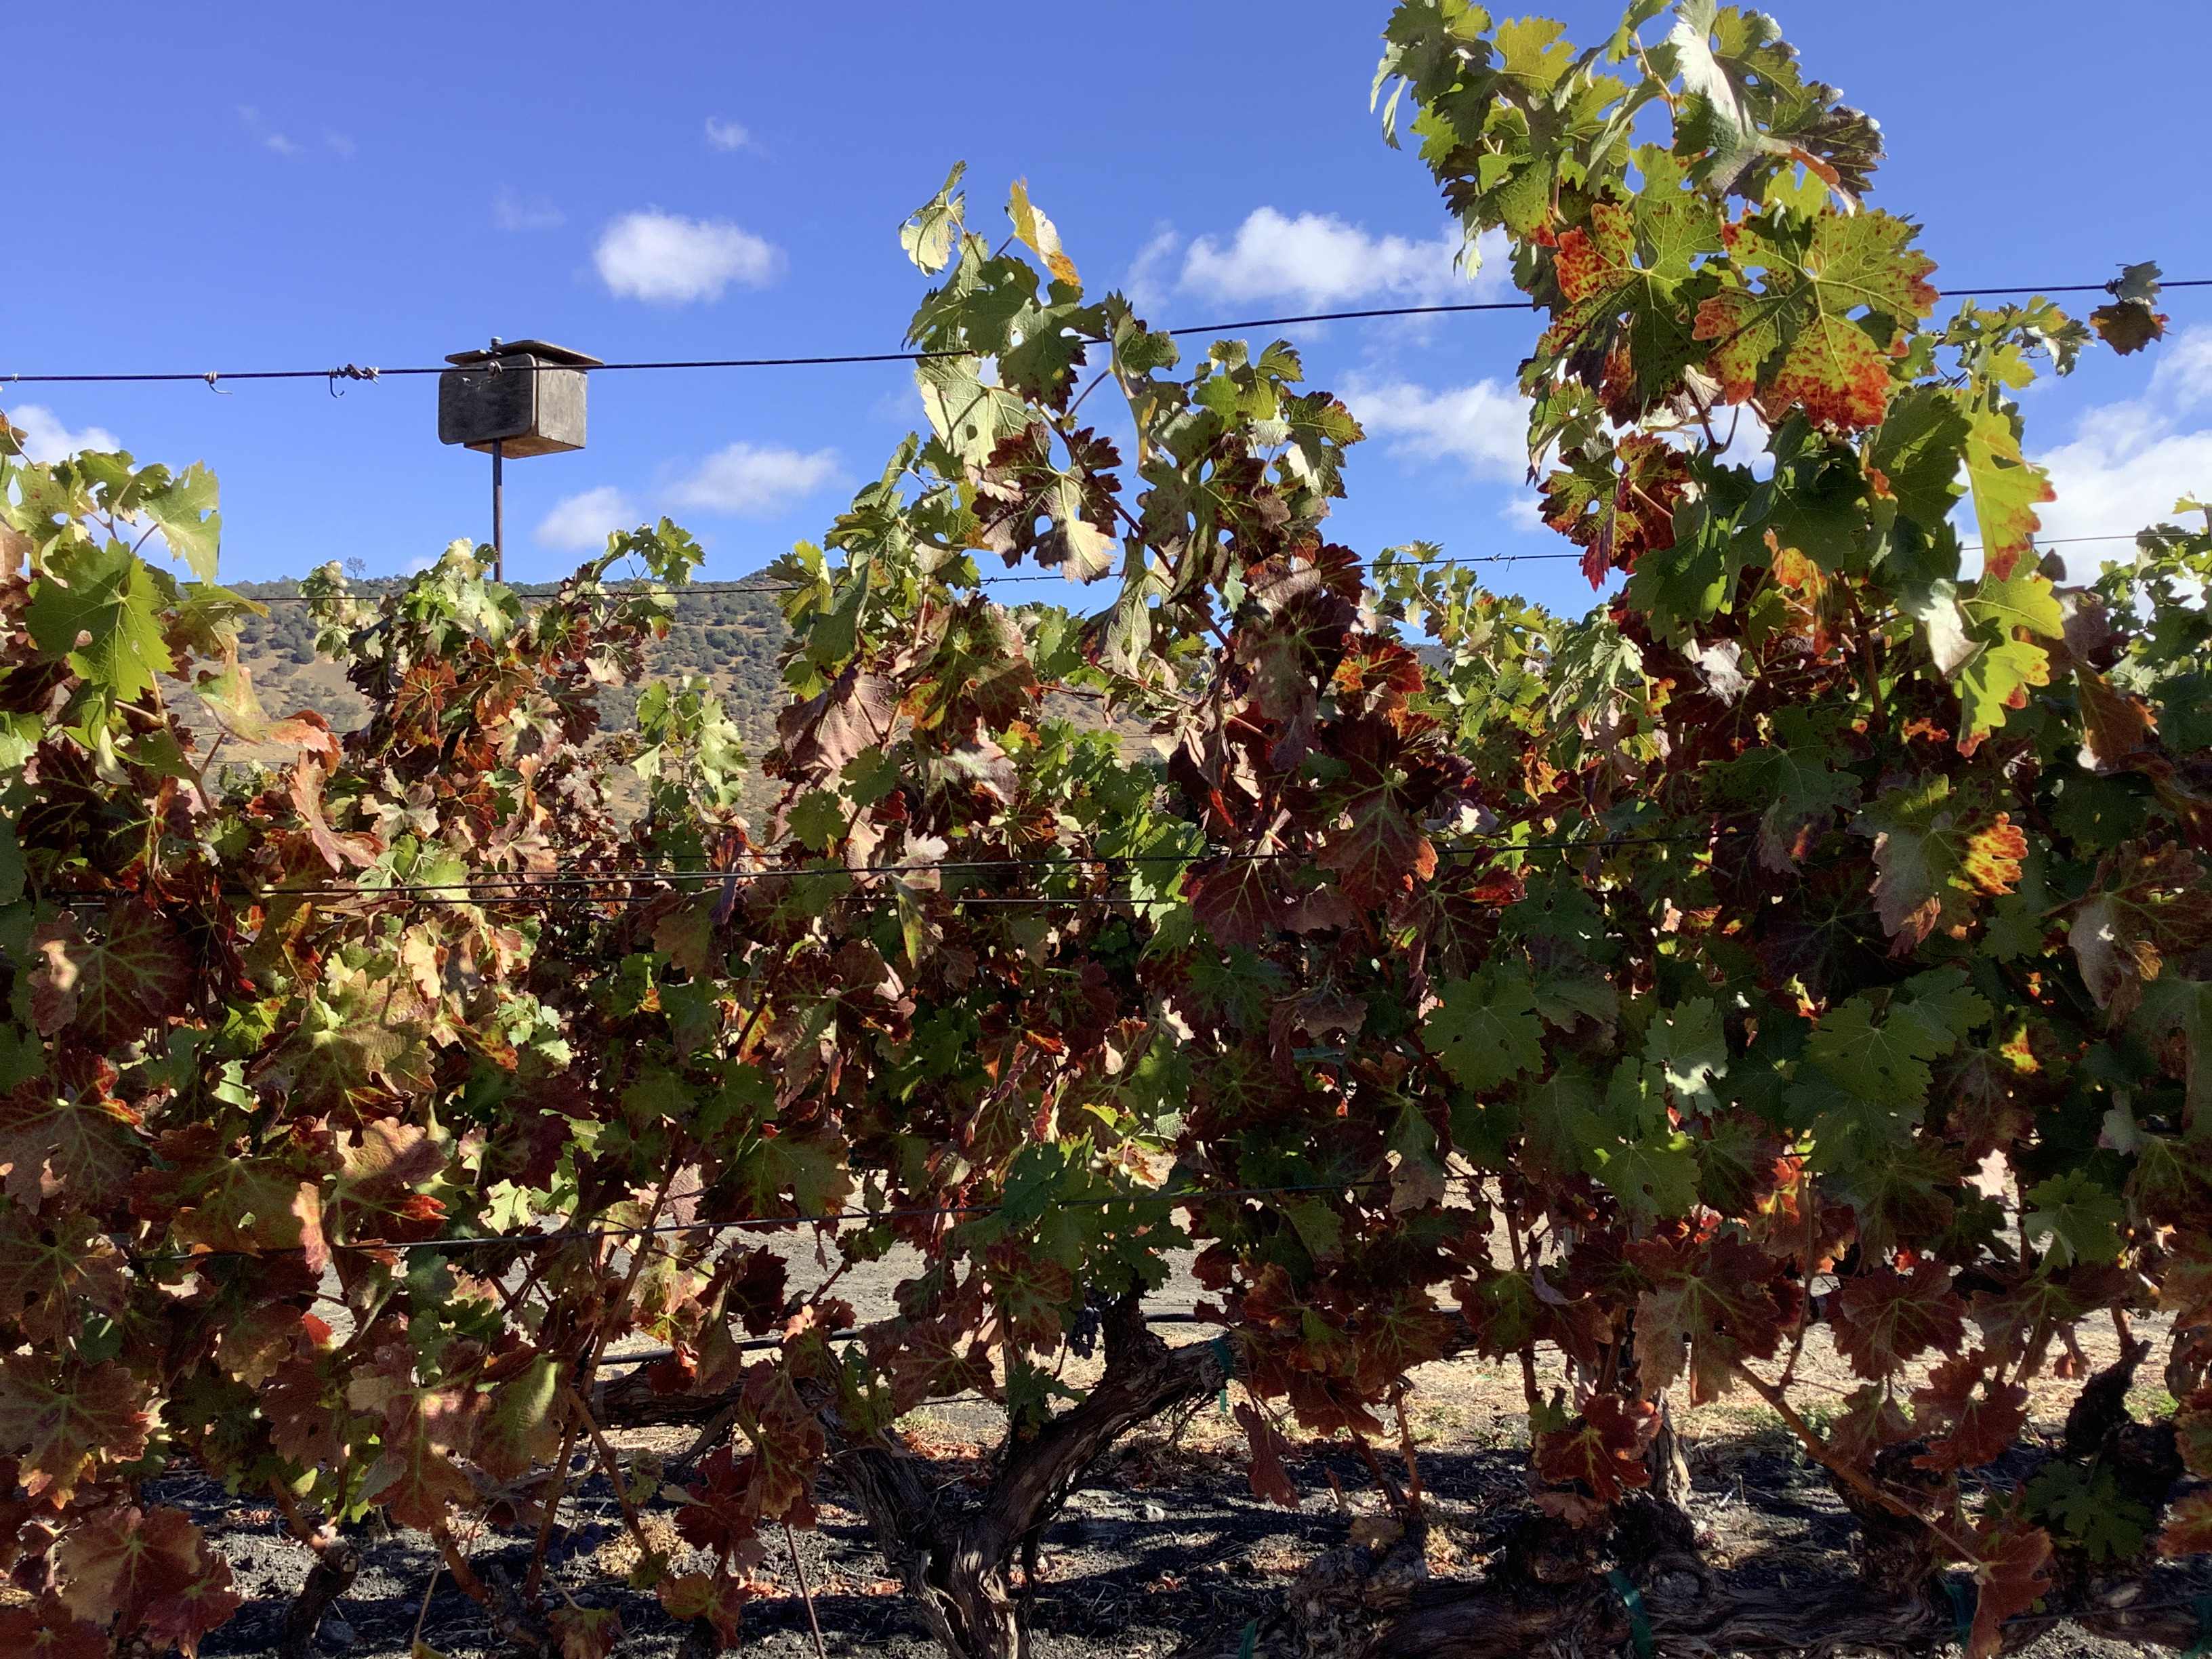
Label: Leafroll 3